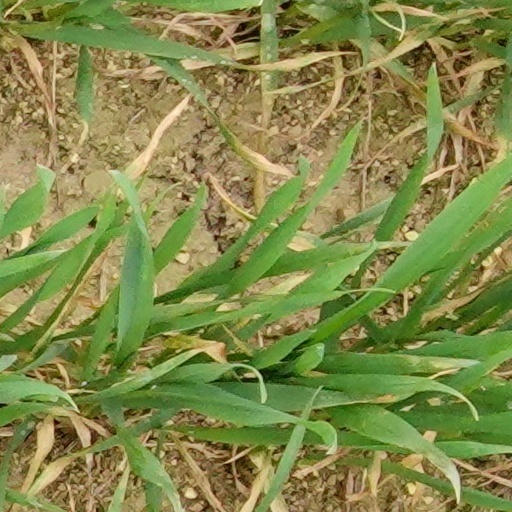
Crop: wheat